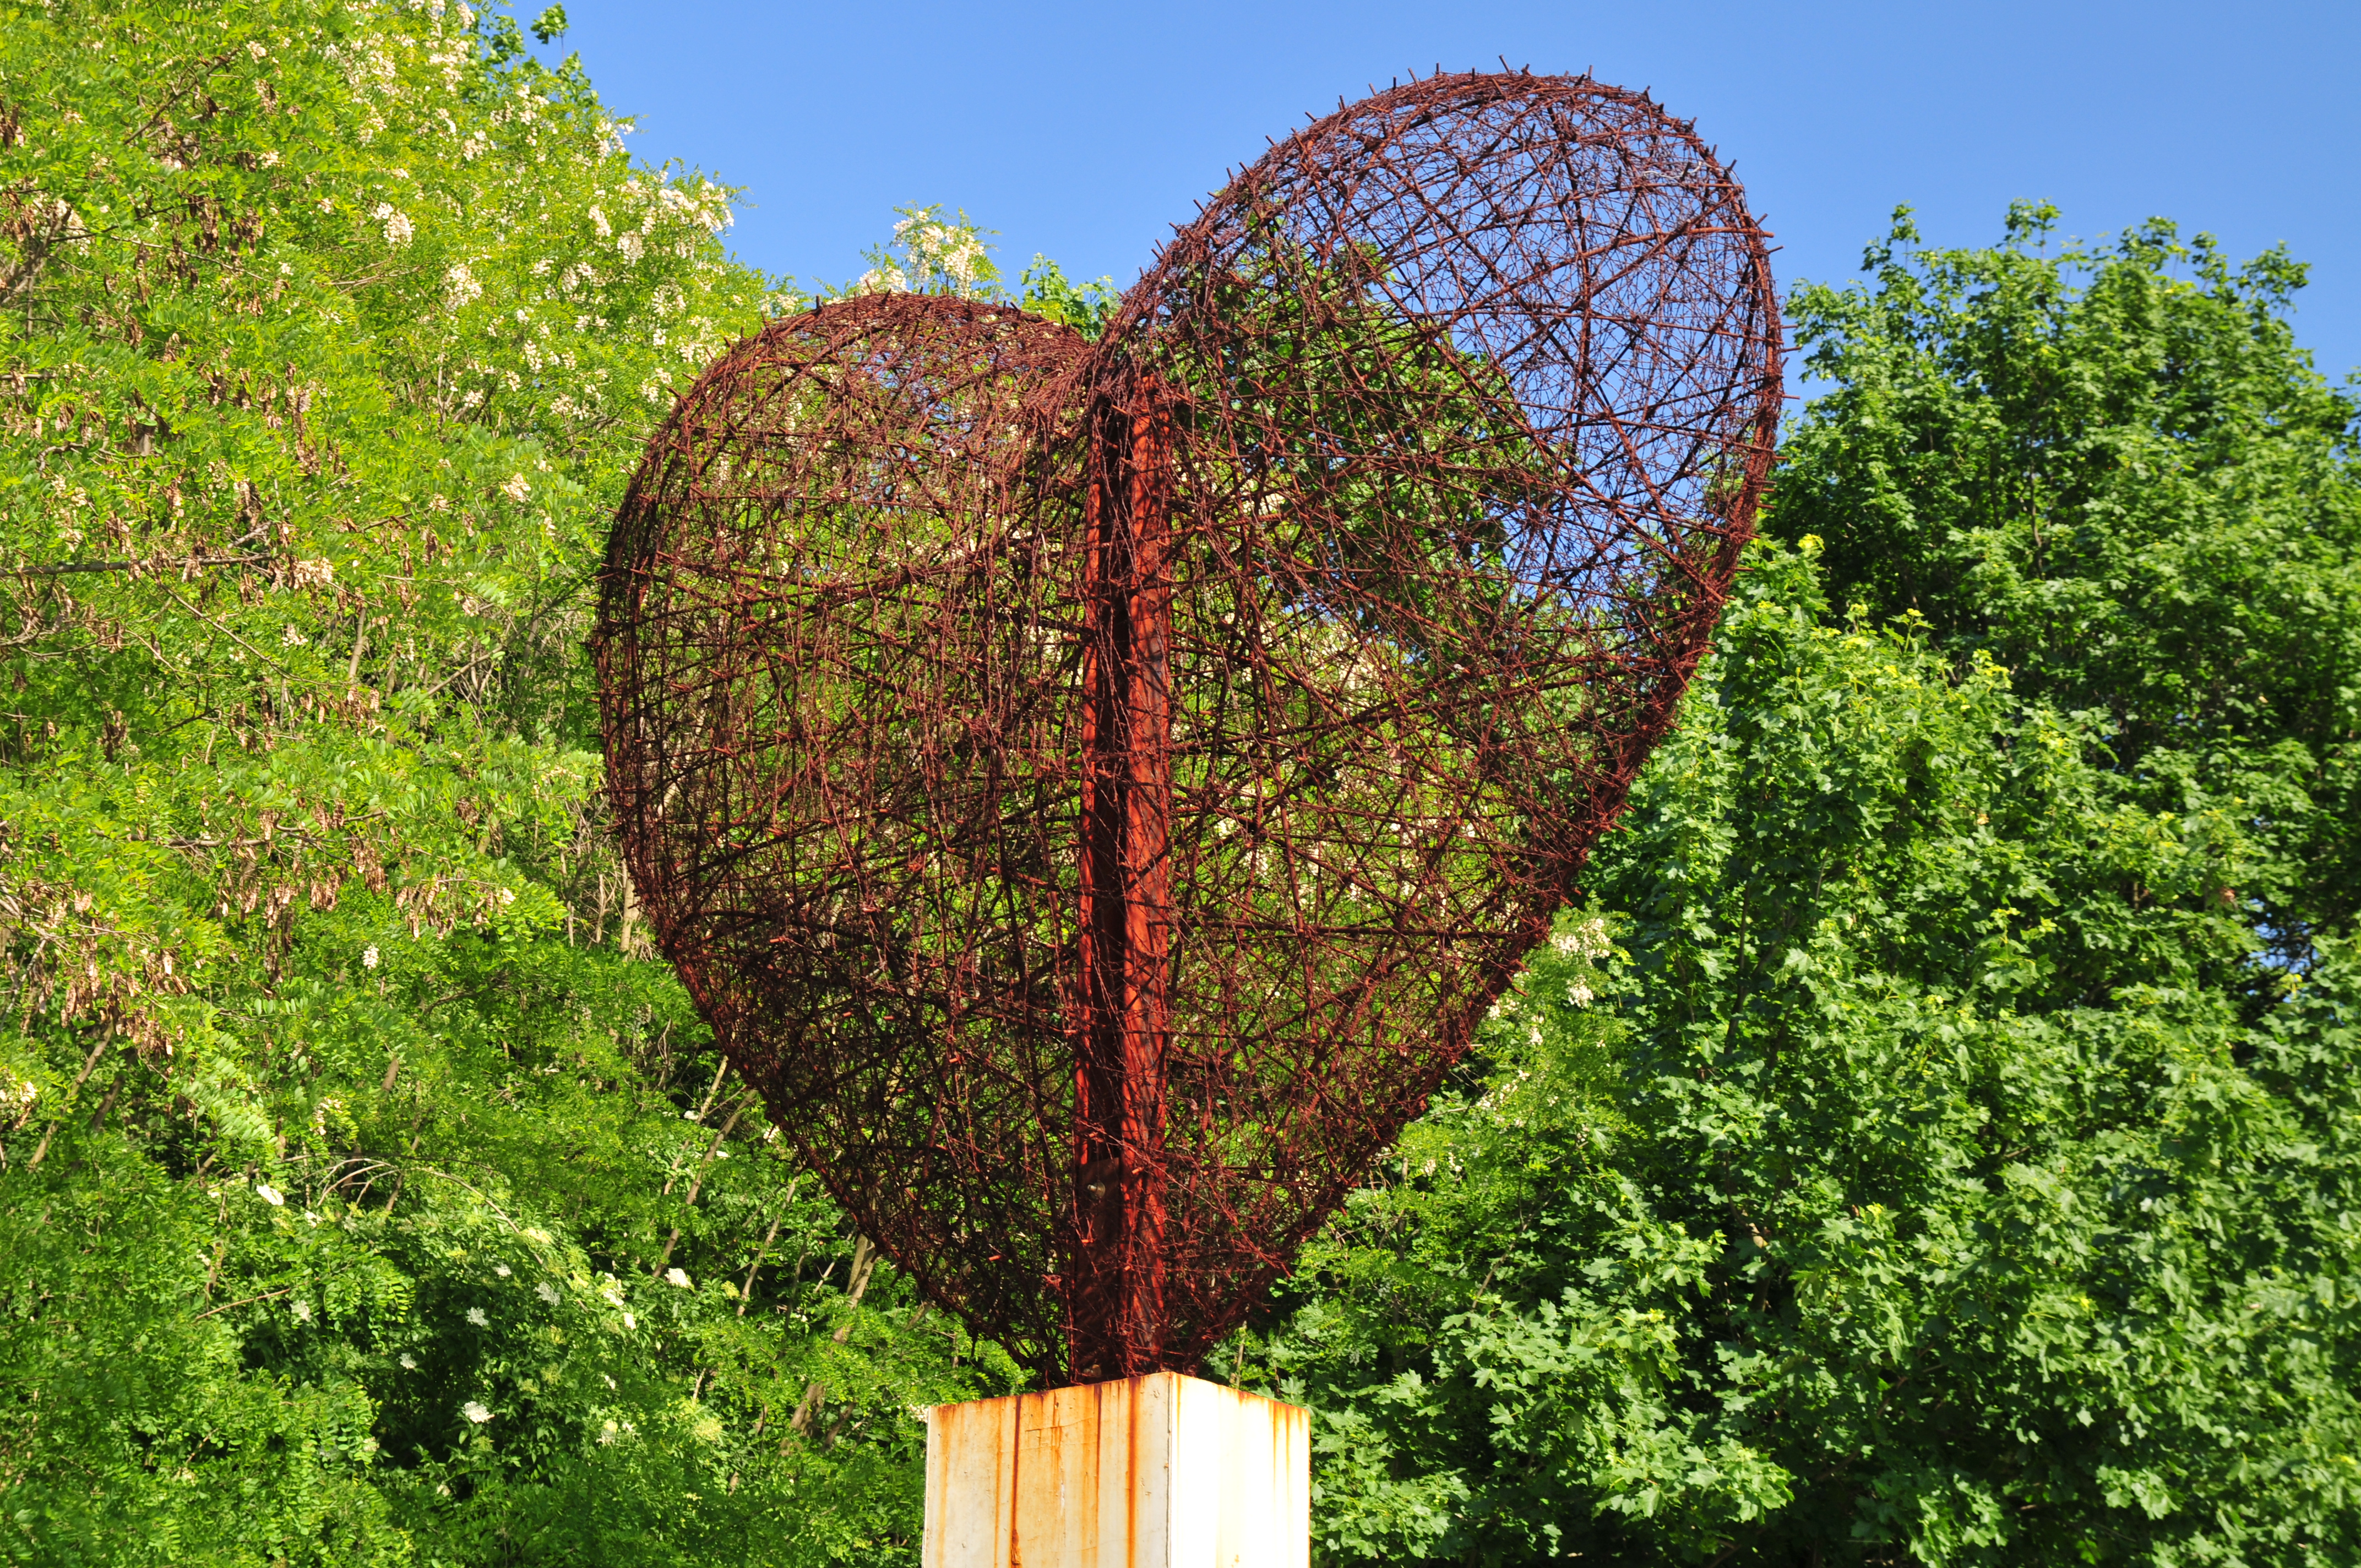
tree, plant, leaf, flower, green, park, botany, nikon, agriculture, garden, shrub, ecosystem, d300, bratislava, man made object, woody plant